Denis Buckley

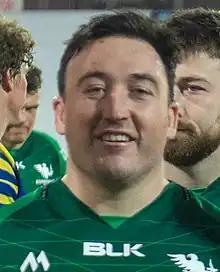
Denis Buckley in 2023

Denis Buckley (born 9 August 1990) is a rugby union player from Ireland. He predominantly plays as a loosehead prop. Buckley currently plays for Irish provincial team Connacht in the Pro14. He plays his club rugby for Buccaneers.